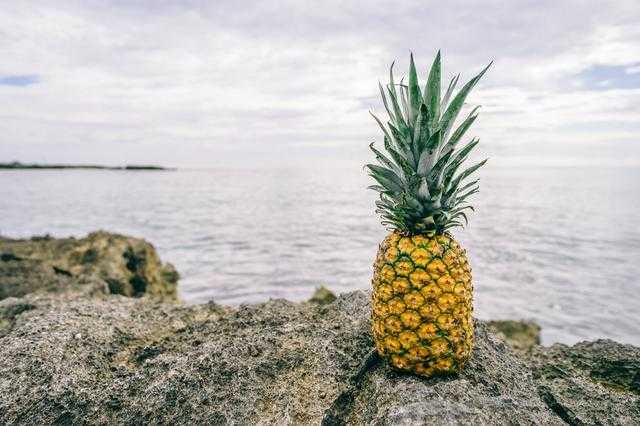
Label: Pineapple